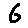
Label: 6